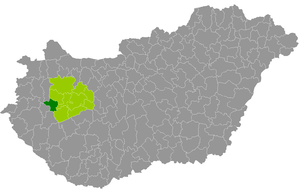
Le district de Sümeg est un des 10 districts du comitat de Veszprém en Hongrie. Il compte 15 390 habitants et rassemble 21 localités : 20 communes et une seule ville, Sümeg, son chef-lieu.